19-inch rack

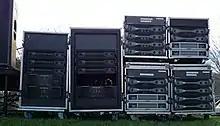
Rack-mounted audio power amplifiers of a sound reinforcement system. The racks each have large heavy-duty rollers. This is typical for relatively impromptu venues such as open-air concerts.

19-inch equipment that needs to be moved often or protected from harsh treatment can be housed in a "road case" approved by the Air Transport Association of America (ATA), sometimes also referred to as a "flight case". Road cases typically have plywood sides laminated with polyvinyl chloride (PVC), extruded aluminum edges, steel corners, handles, and latches. Larger cases typically have wheels for easy transport. Road case racks come in different heights based on the 1U standard and different depths. Non-isolated cases simply mount 19-inch mounting posts inside the case. To protect equipment from shock and vibration road rack cases use an inner and outer case. These cases can be isolated by thick layers of foam or may use spring-loaded shock mounting. Touring musicians, theatrical productions and sound and light companies use road case racks.